Raid CentraleSupélec

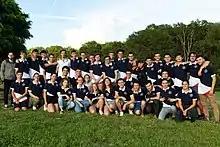
Organising team of the 2023 Raid CentraleSupélec

The Raid CentraleSupélec is an annual 5-day adventure race organised by students from the French engineering school CentraleSupélec. Students and company managers from all over the world come every year to join the competition. Created in 1999, it was the first French student organization to obtain the ISO 9001 and ISO 14001 double certification.